Teddy Sadaoui

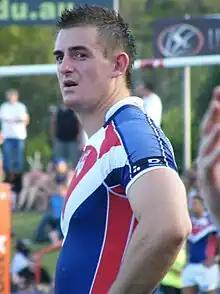

Teddy Sadaoui (born 18 April 1983, in France) is a French professional rugby league footballer who plays for AS Carcassonne in the French Rugby League Championship. A France international representative centre, he previously played for Catalans Dragons of Super League and was released at the end of 2006's Super League XI.